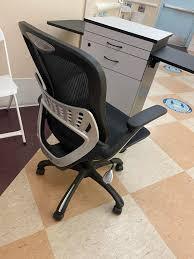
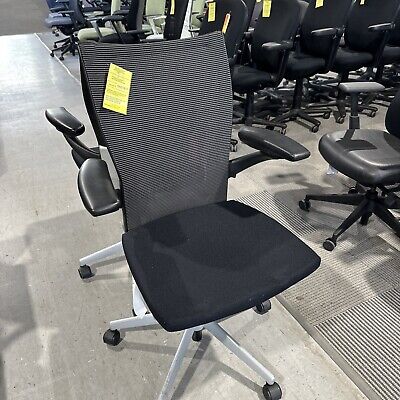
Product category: items_chair
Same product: no